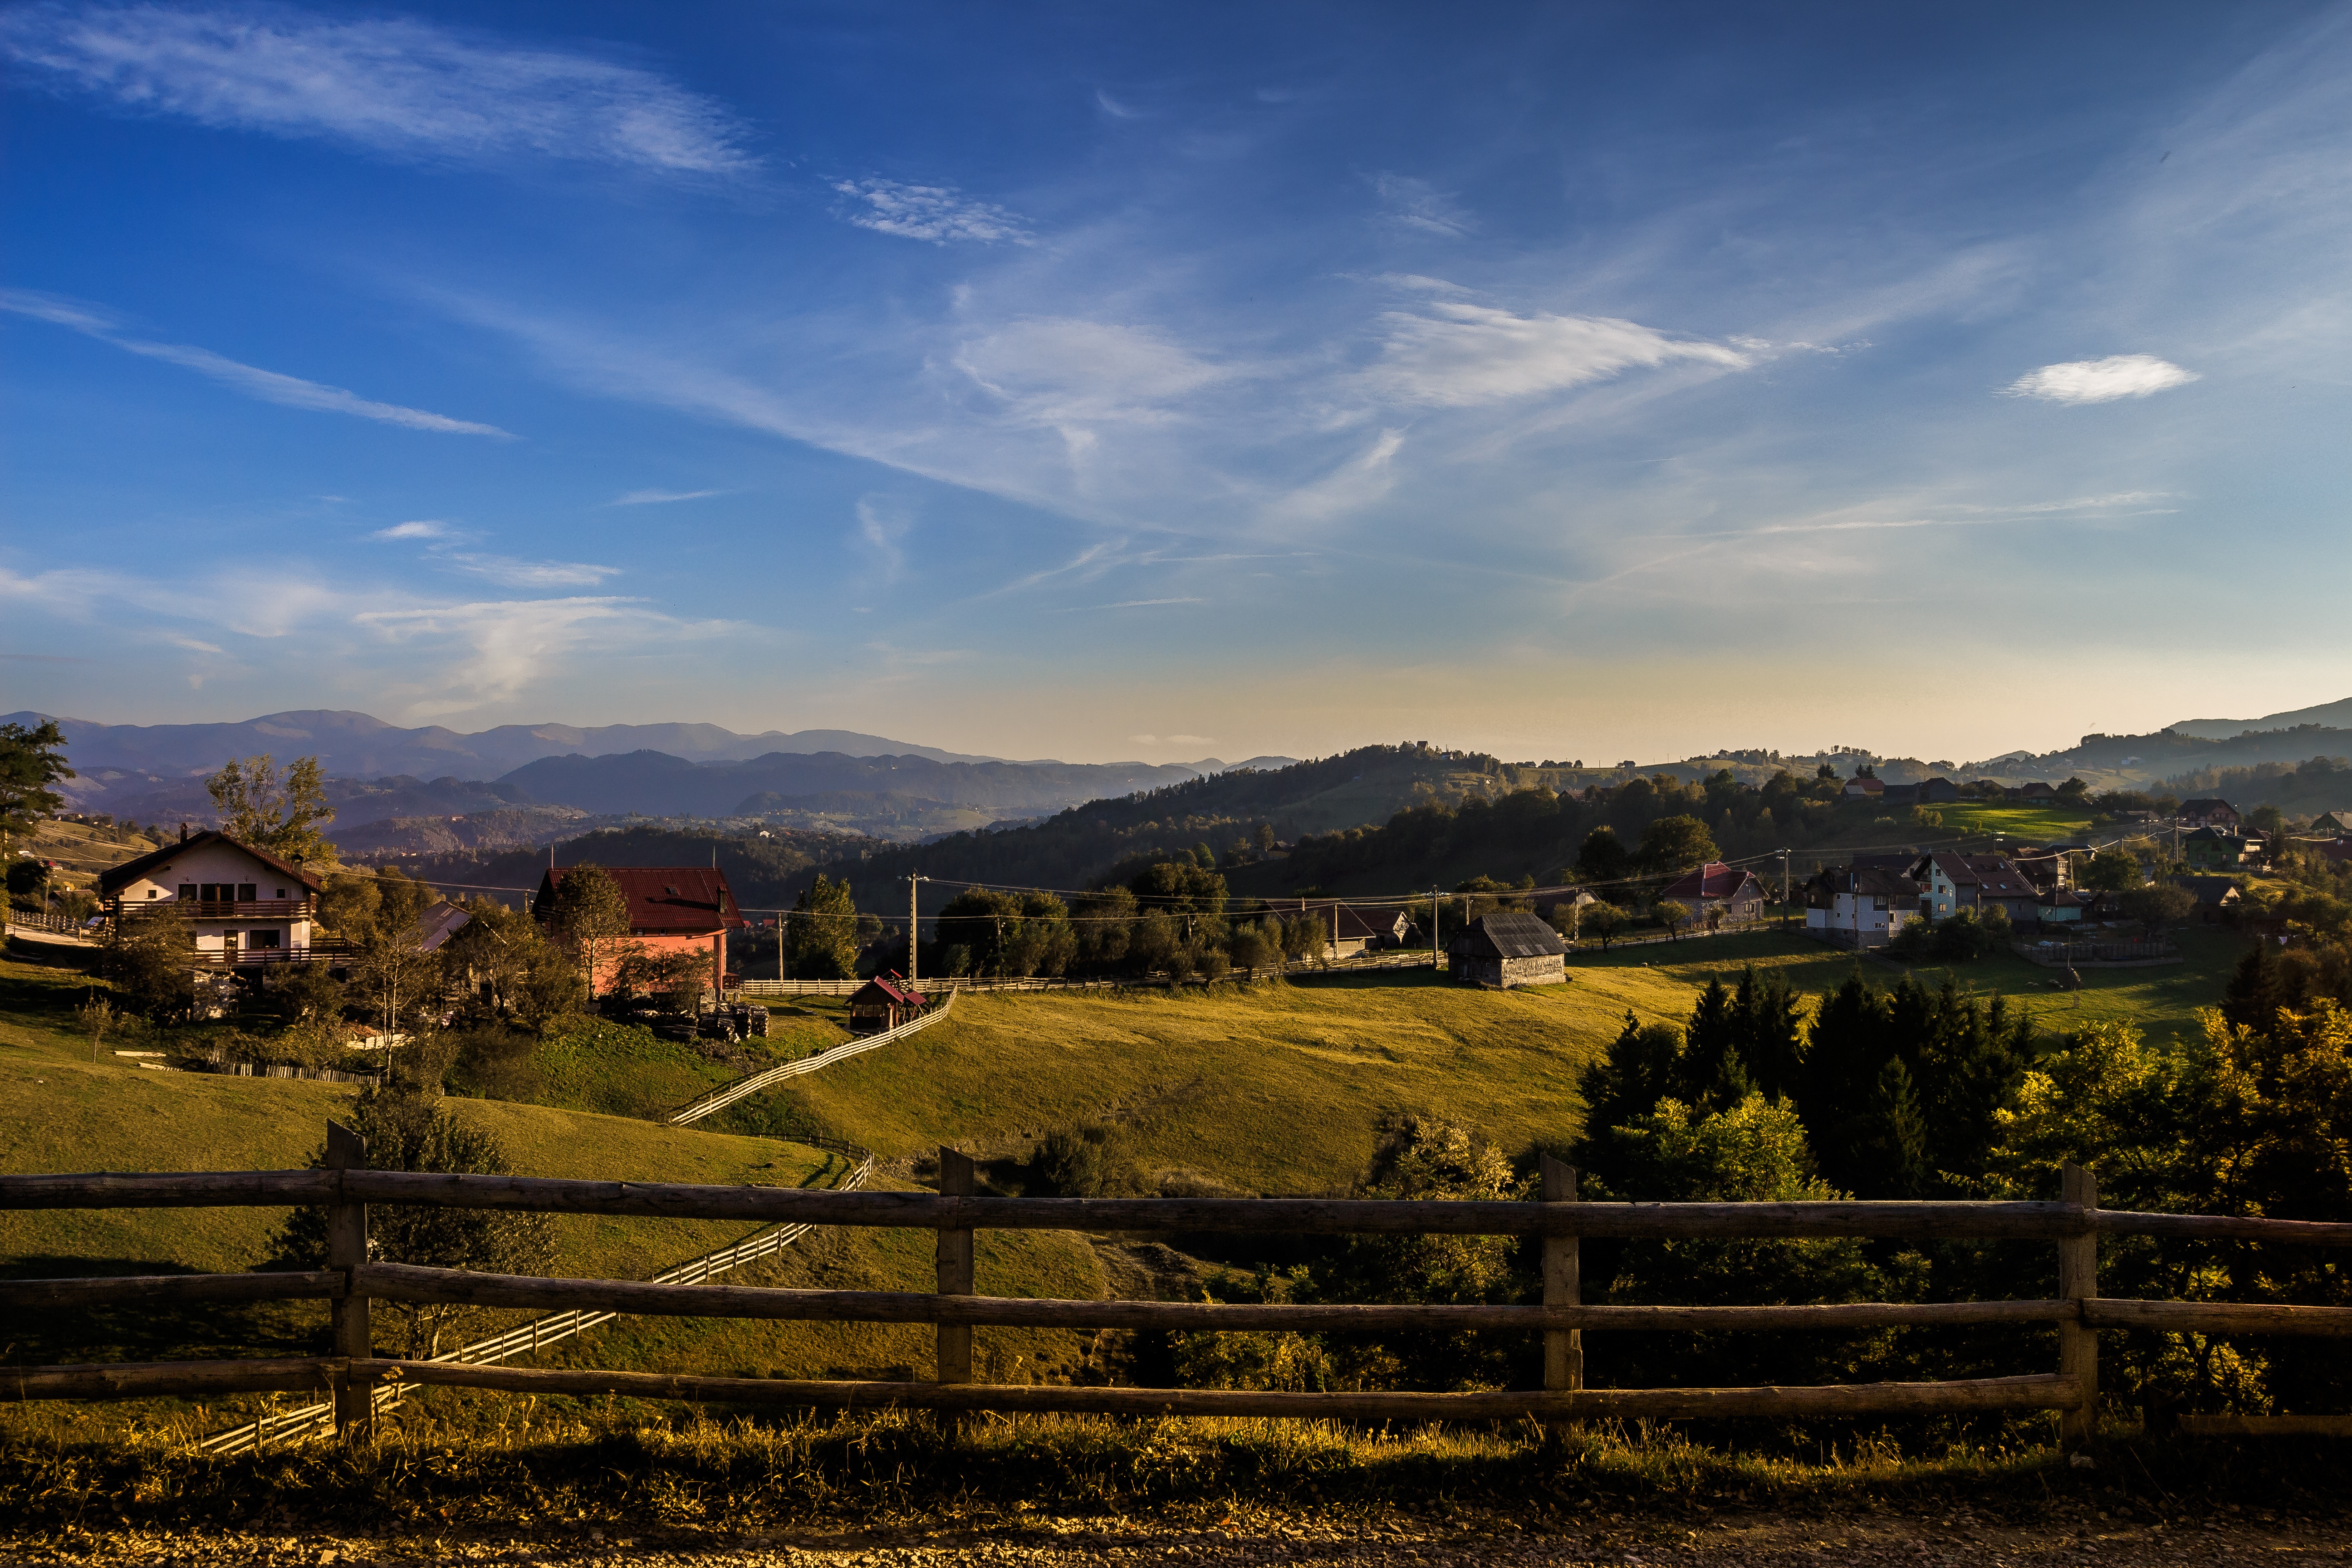
landscape, tree, nature, horizon, mountain, cloud, sky, sunset, field, sunlight, morning, hill, dawn, valley, mountain range, village, dusk, evening, agriculture, rural area, human settlement, mountainous landforms, magura